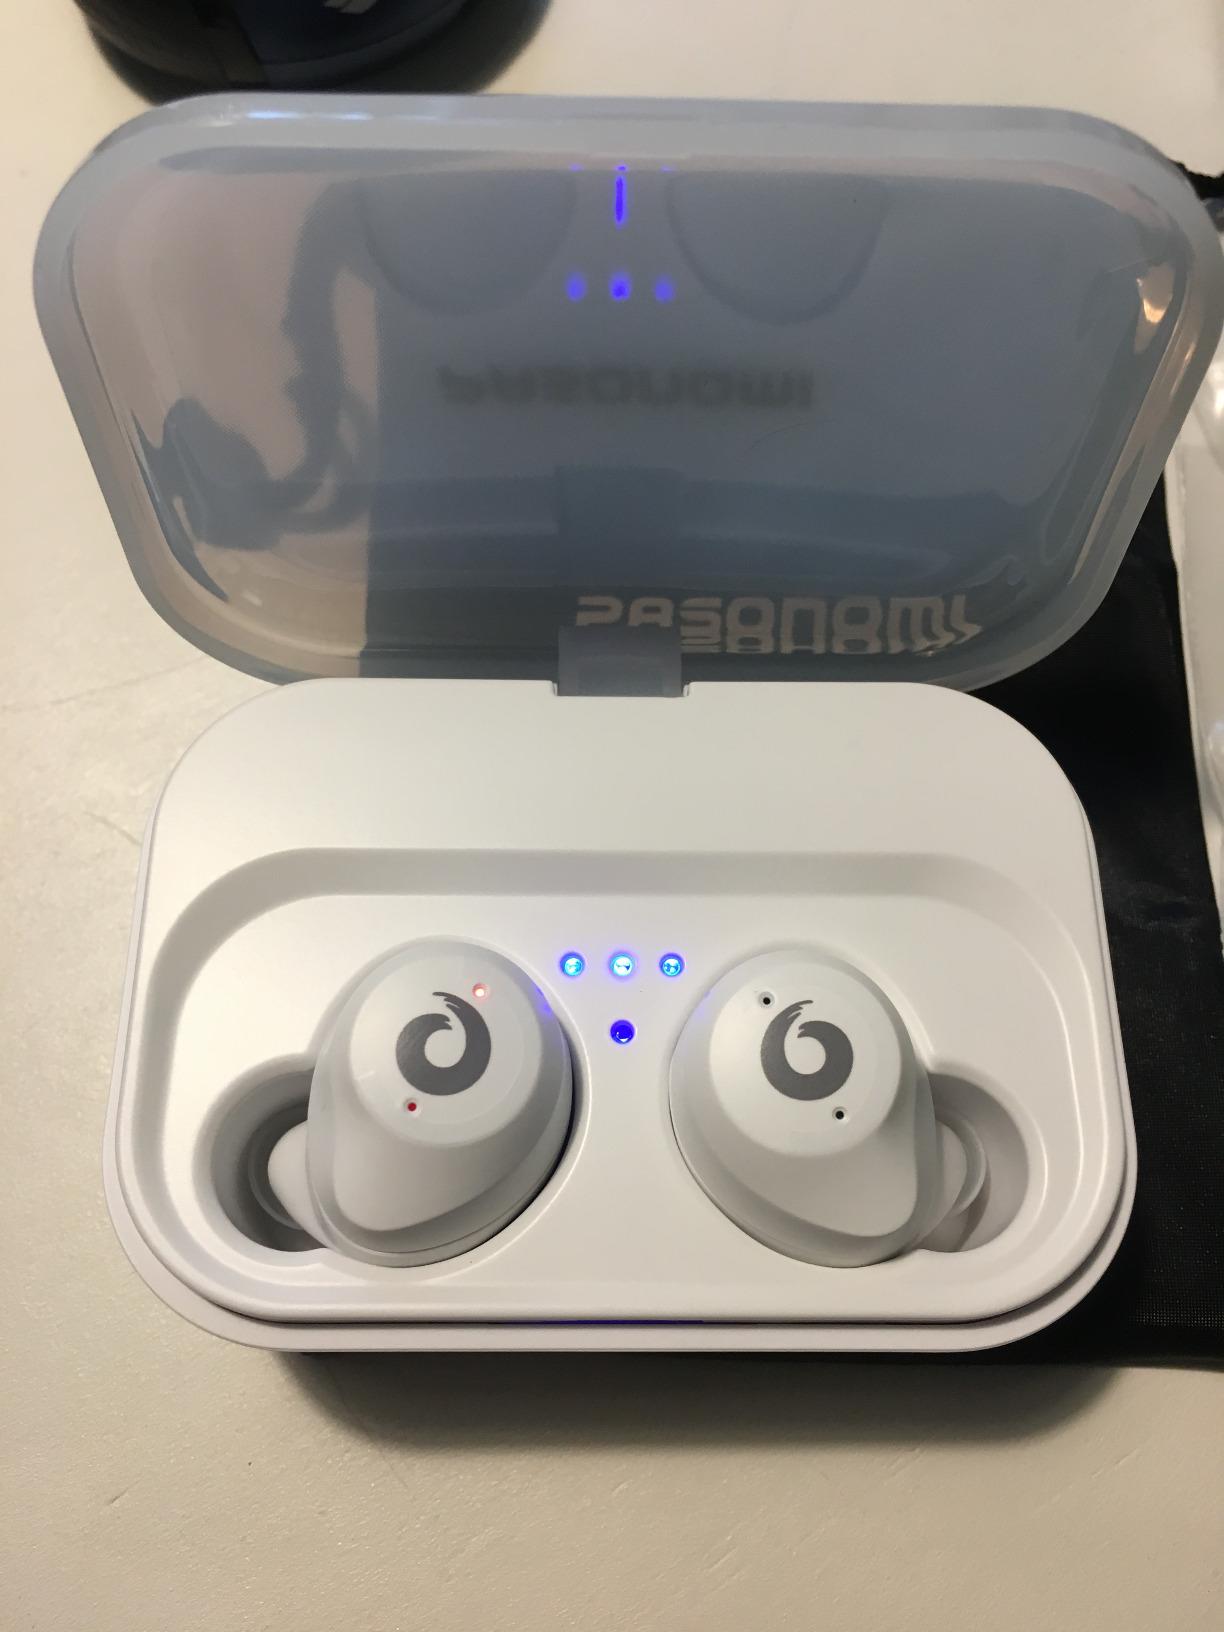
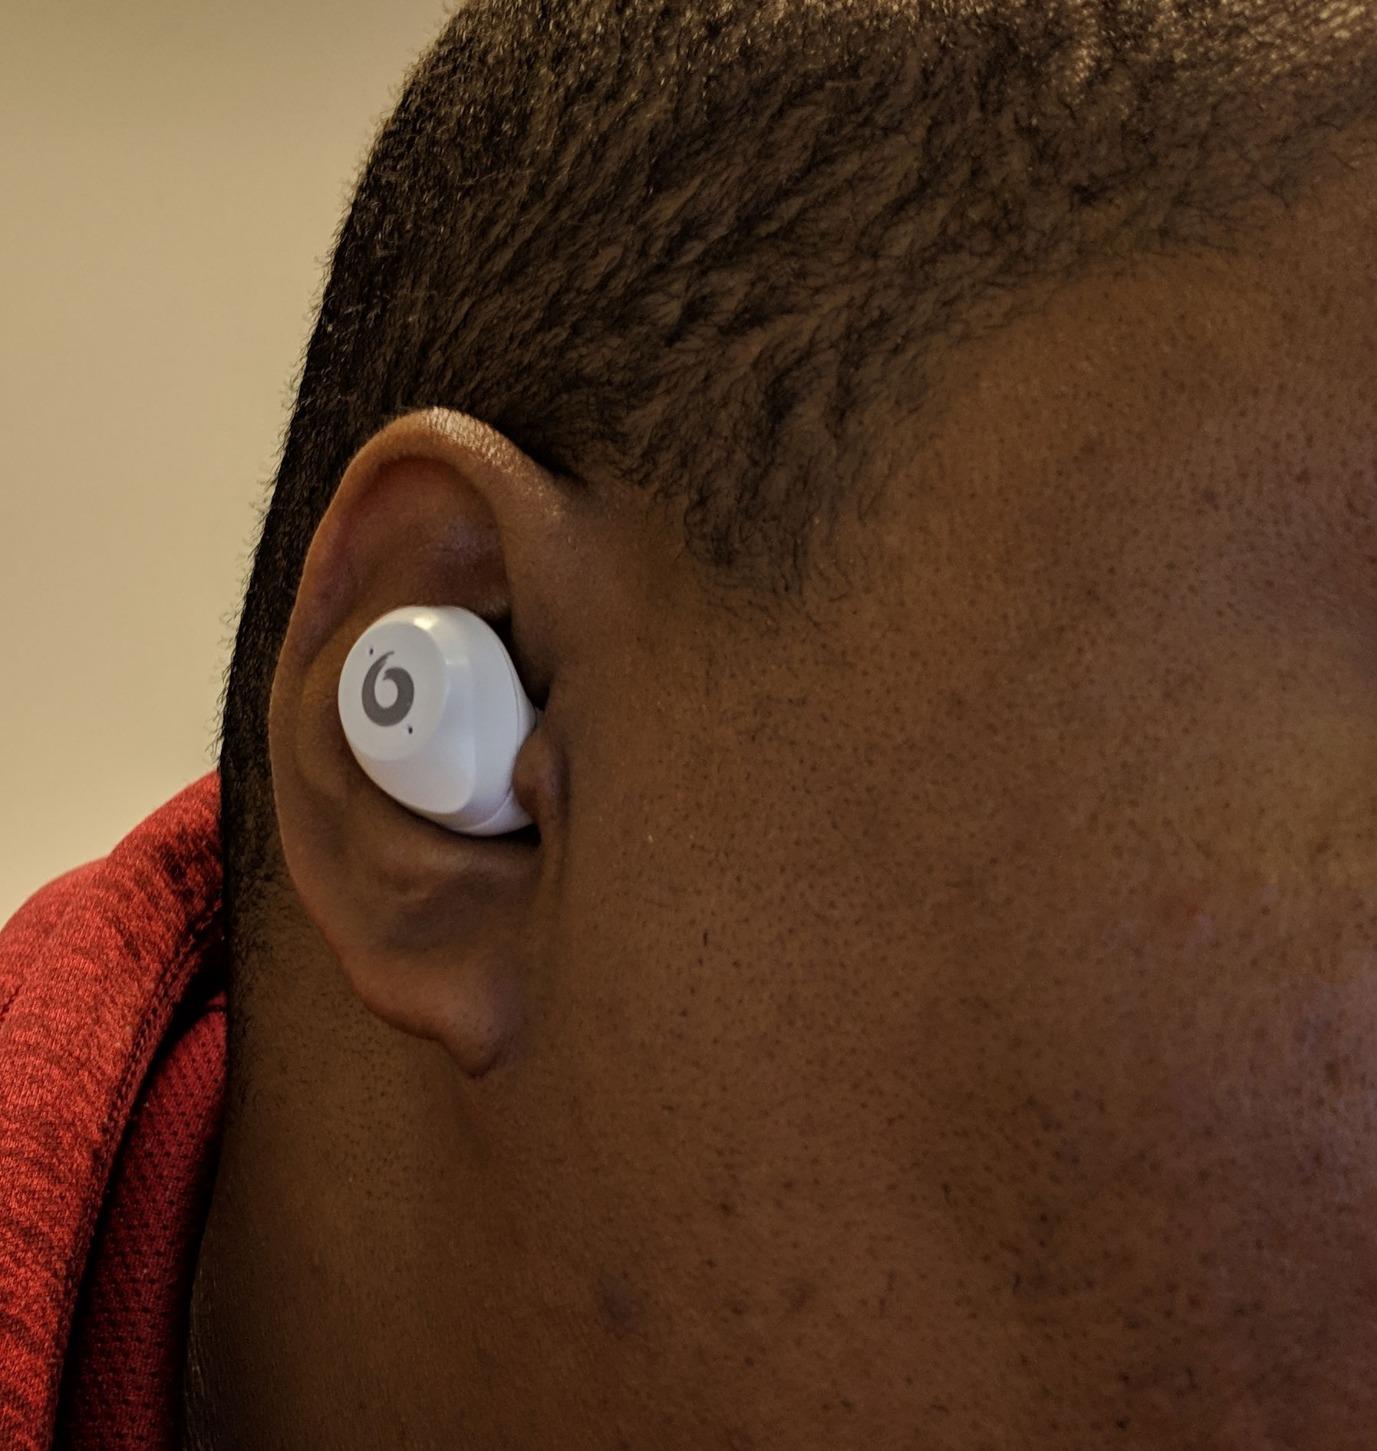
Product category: earbuds
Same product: yes